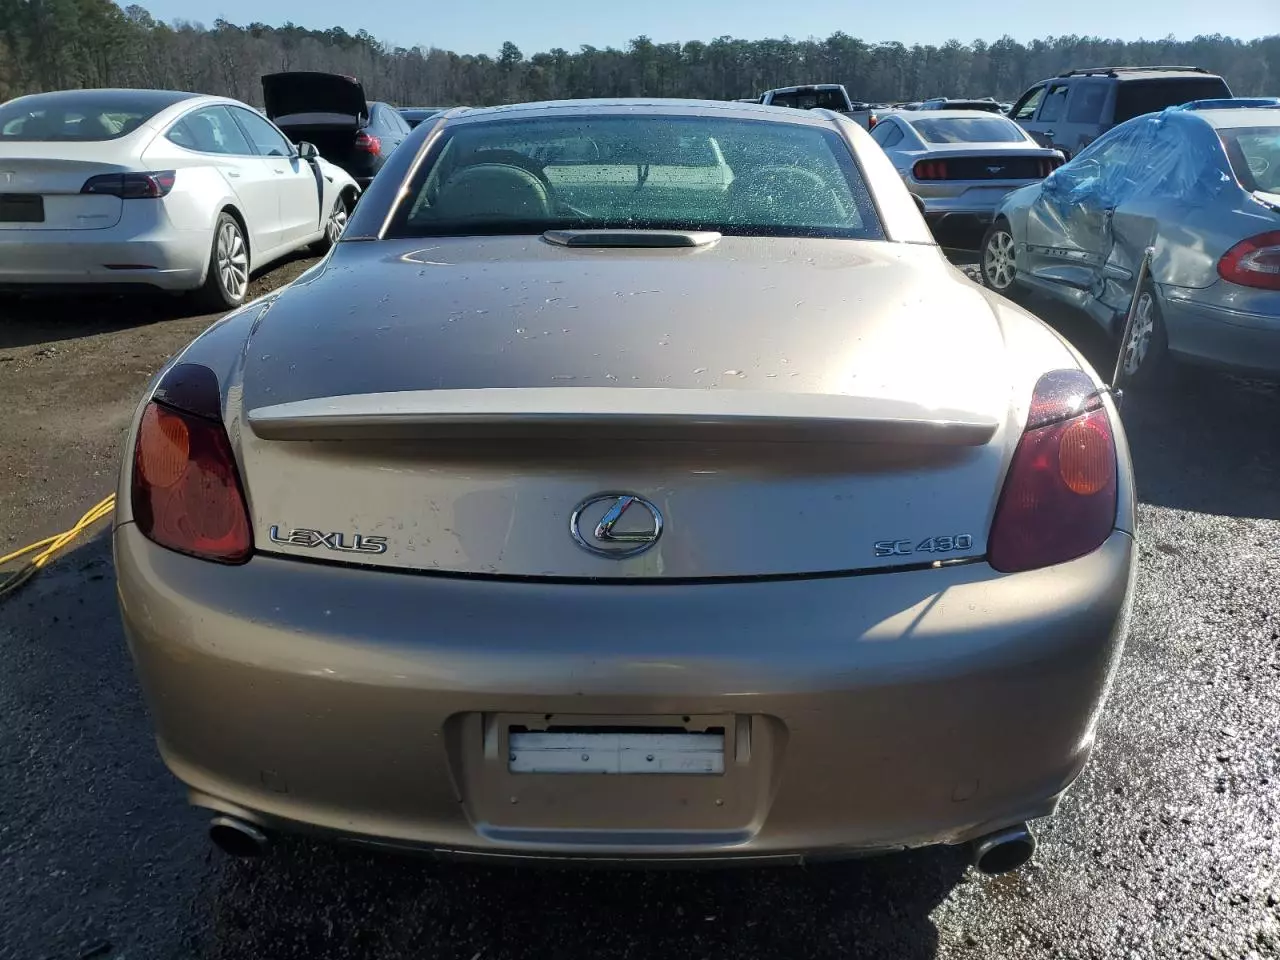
Aucun dommage détecté.
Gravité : aucun